Volvo B9TL

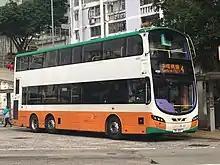
11.3-metre Wright Eclipse Gemini 2-bodied B9TL

Citybus received one Wright Eclipse Gemini 2-bodied two-axle B9TL (fleet number 7500) on 31 July 2010. This vehicle was first registered in November 2010 and entered service in the following month.